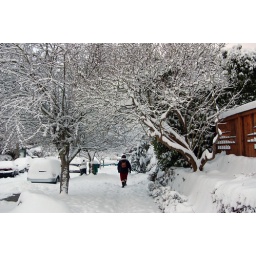
Kathy walking down the street in front of our house